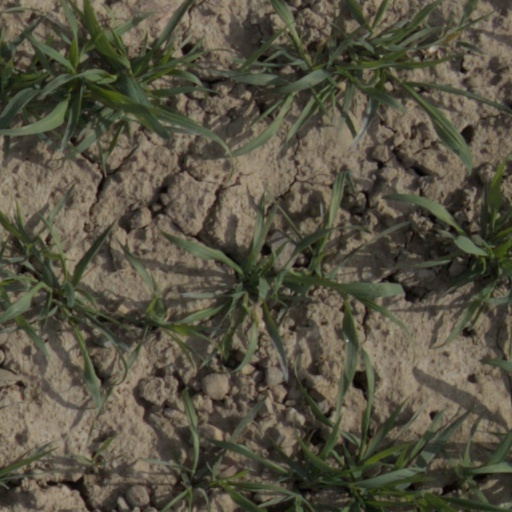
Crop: wheat